Legion of the United States

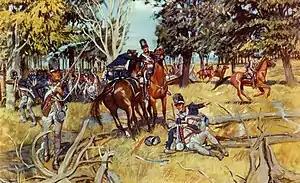
General Anthony Wayne and his Legion of the United States, depicted advancing along the Maumee River prior to the August 1794 Battle of Fallen Timbers

The Legion of the United States was engaged in several attacks on their convoys as the expedition pushed further into Native American strongholds, chiefly towards the Maumee Rapids. For three years, starting on 25 June 1792, Fort Jefferson, along with the Legion ammunition supply trains en route to the fort, were under constant siege by native forces. Major General Anthony Wayne deployed up to 500 soldiers to guard each supply convoy, with wide area security patrols and guards on the front, rear, and flanks. Anticipating war, the British constructed Fort Miami south of Lake Erie in the spring of 1794 and garrisoned it with 120 infantrymen and a detachment of 8 cannon. Angered by this decision, Wayne reluctantly agreed to augment the Legion with Kentucky militia.